Radio Disney

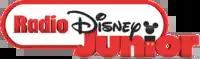
Radio Disney Junior logo.

On February 14, 2011, a Radio Disney Junior block was launched in tandem with the Disney Junior on Disney Channel block. The hour-long block focused on music for the preschool age plus fun "audio theater" with Disney Junior characters. On May 30, 2014, Radio Disney Junior was spun off into its own station on the WATCH Disney Junior app, later becoming its own separate paid app in January 2016, and appearing to have been discontinued some time afterwards.